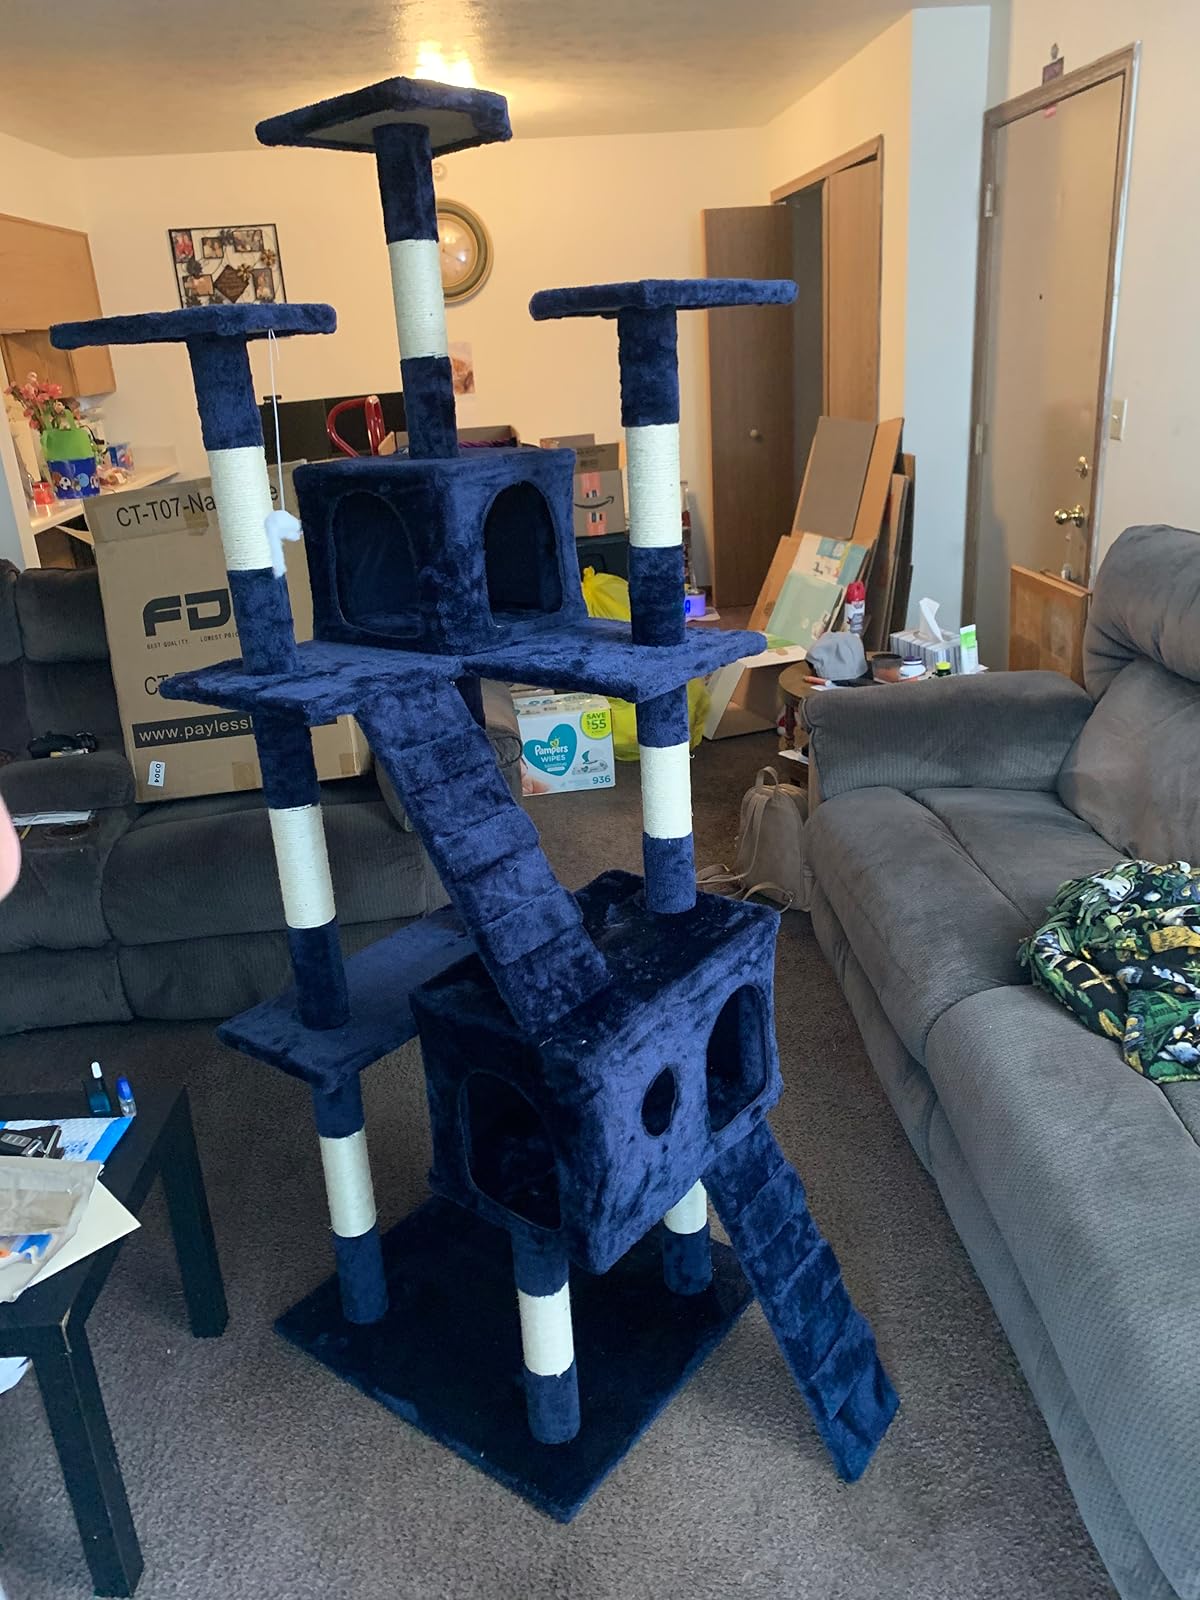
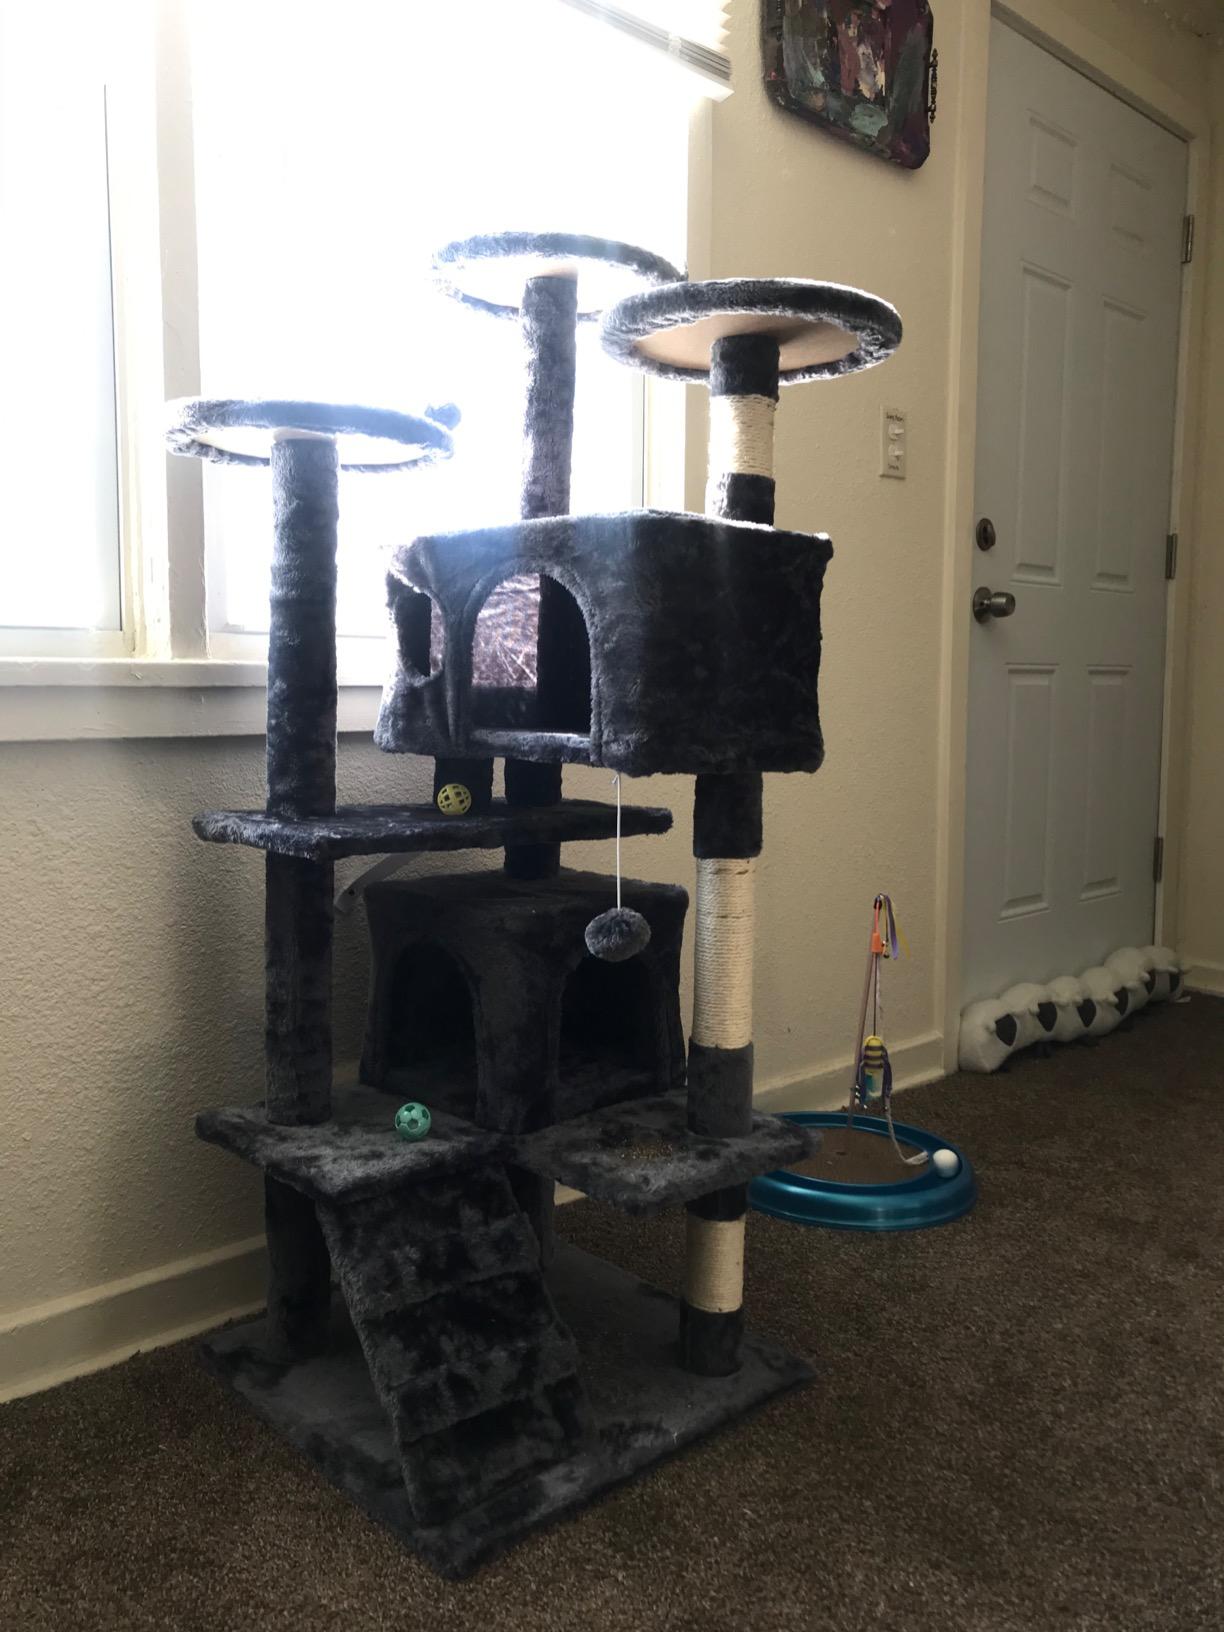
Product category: items_cat tree
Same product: no